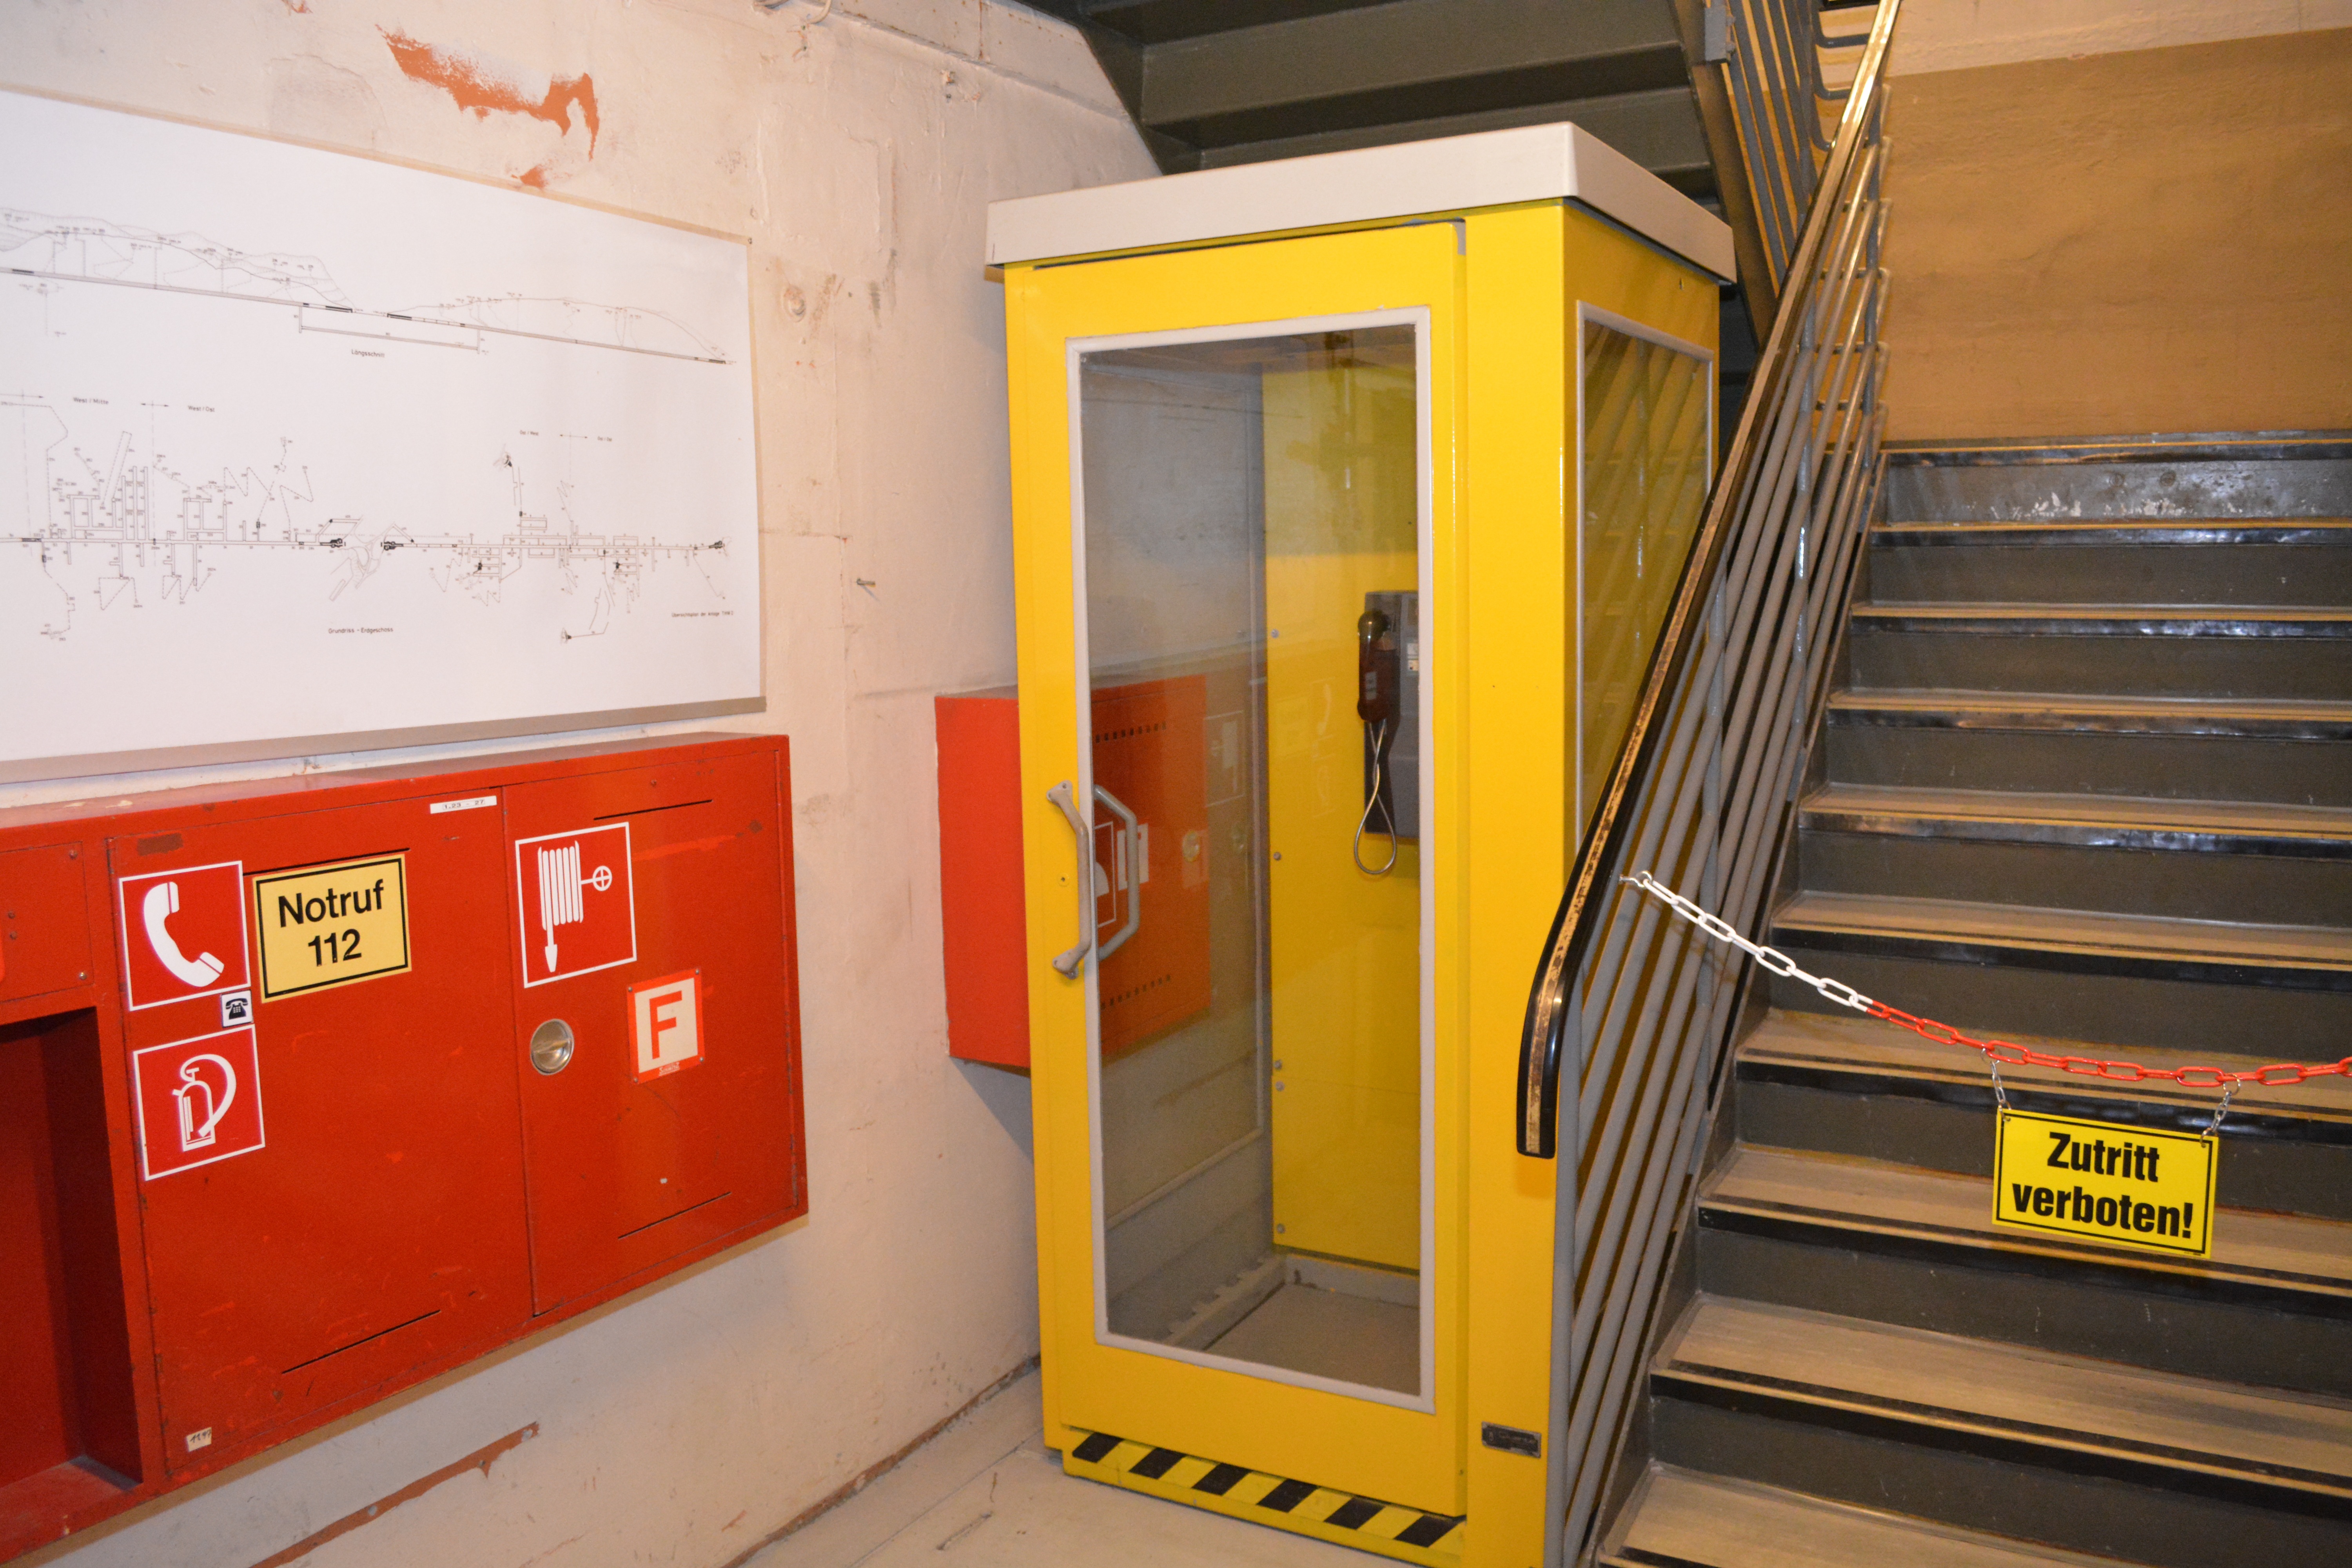
architecture, floor, home, wall, monument, soldier, museum, memory, room, concrete, interior design, memorial, war, commemorate, germany, berlin, government, world war, eifel, policy, bonn, harmony, bundestag, bunker, seat of government, bundeshaus, chancellor, federal president, ahrweiler, window covering, government bunker